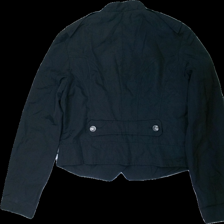
View: back
Type: Jacket
Category: Ladies
Brand: Gina Tricot
Colors: Black
Material: 57% nylone 43% viscose
Cut: Regular
Size: 40
Season: Spring
Stains: Minor
Damage: fläck
Damage location: bottom right
Damage 2 location: bottom center
Price range: 50-100
Recommended usage: Reuse
Description: svart tunn jacka med några fläckar som går bort